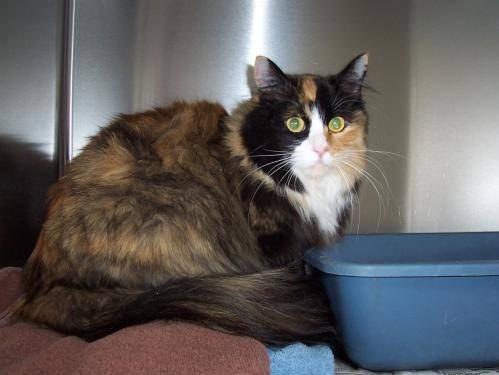
cat